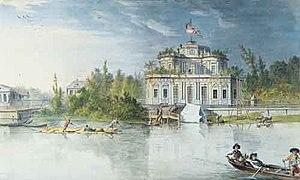
Le comte Alexandre Sergueïevitch Stroganov, né le 3 janvier 1733 à Moscou, mort le 27 septembre 1811 à Saint-Pétersbourg, est un homme d'État russe qui fut membre du Conseil d'État, sénateur, conseiller privé, grand chambellan, collectionneur et philanthrope. Il fut le plus grand propriétaire terrien et le plus riche des membres de la famille Stroganov.